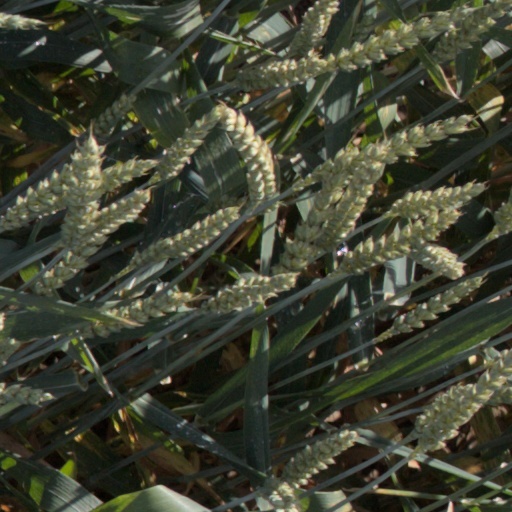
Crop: wheat